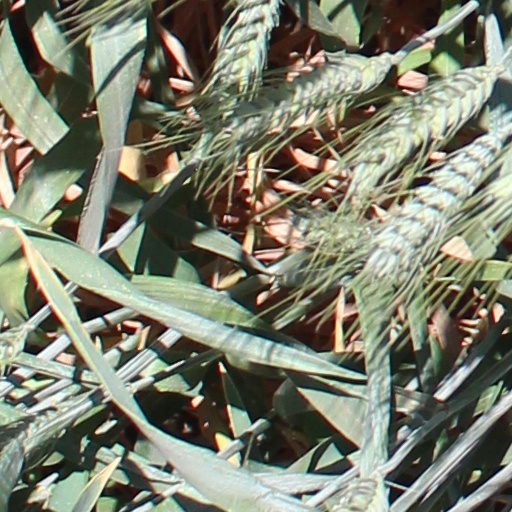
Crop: wheat